Maria Piazza

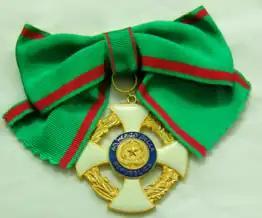
Commander's Ribbon of Order of Merit of the Republic of Italy

She was appointed Commander, Order of Merit of the Italian Republic.